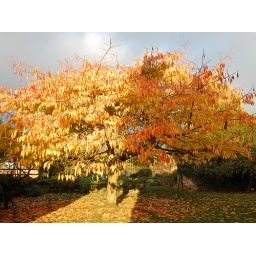
The cherry tree in our garden is a golden red colour with its leaves fallen on the lawn.